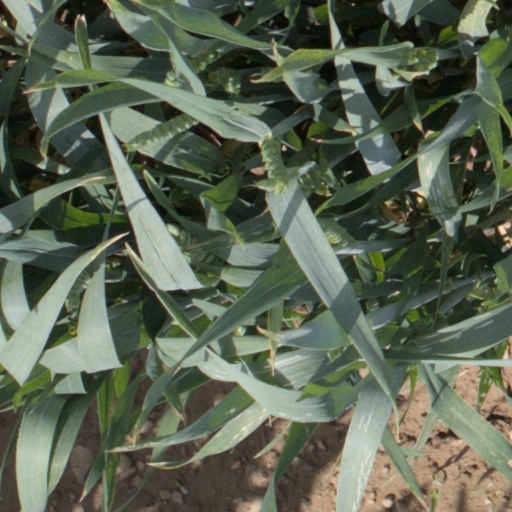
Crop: wheat